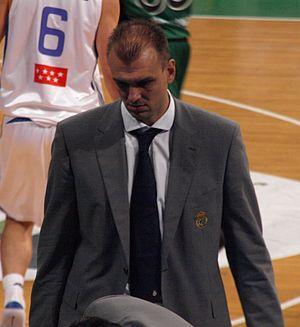
Žan Tabak est un joueur et entraîneur croate de basket-ball. En tant que joueur, il évoluait au poste de pivot. Après des débuts remarqués en Yougoslavie, il joue en Italie, en Turquie, en Espagne et dans le championnat NBA aux États-Unis et au Canada.